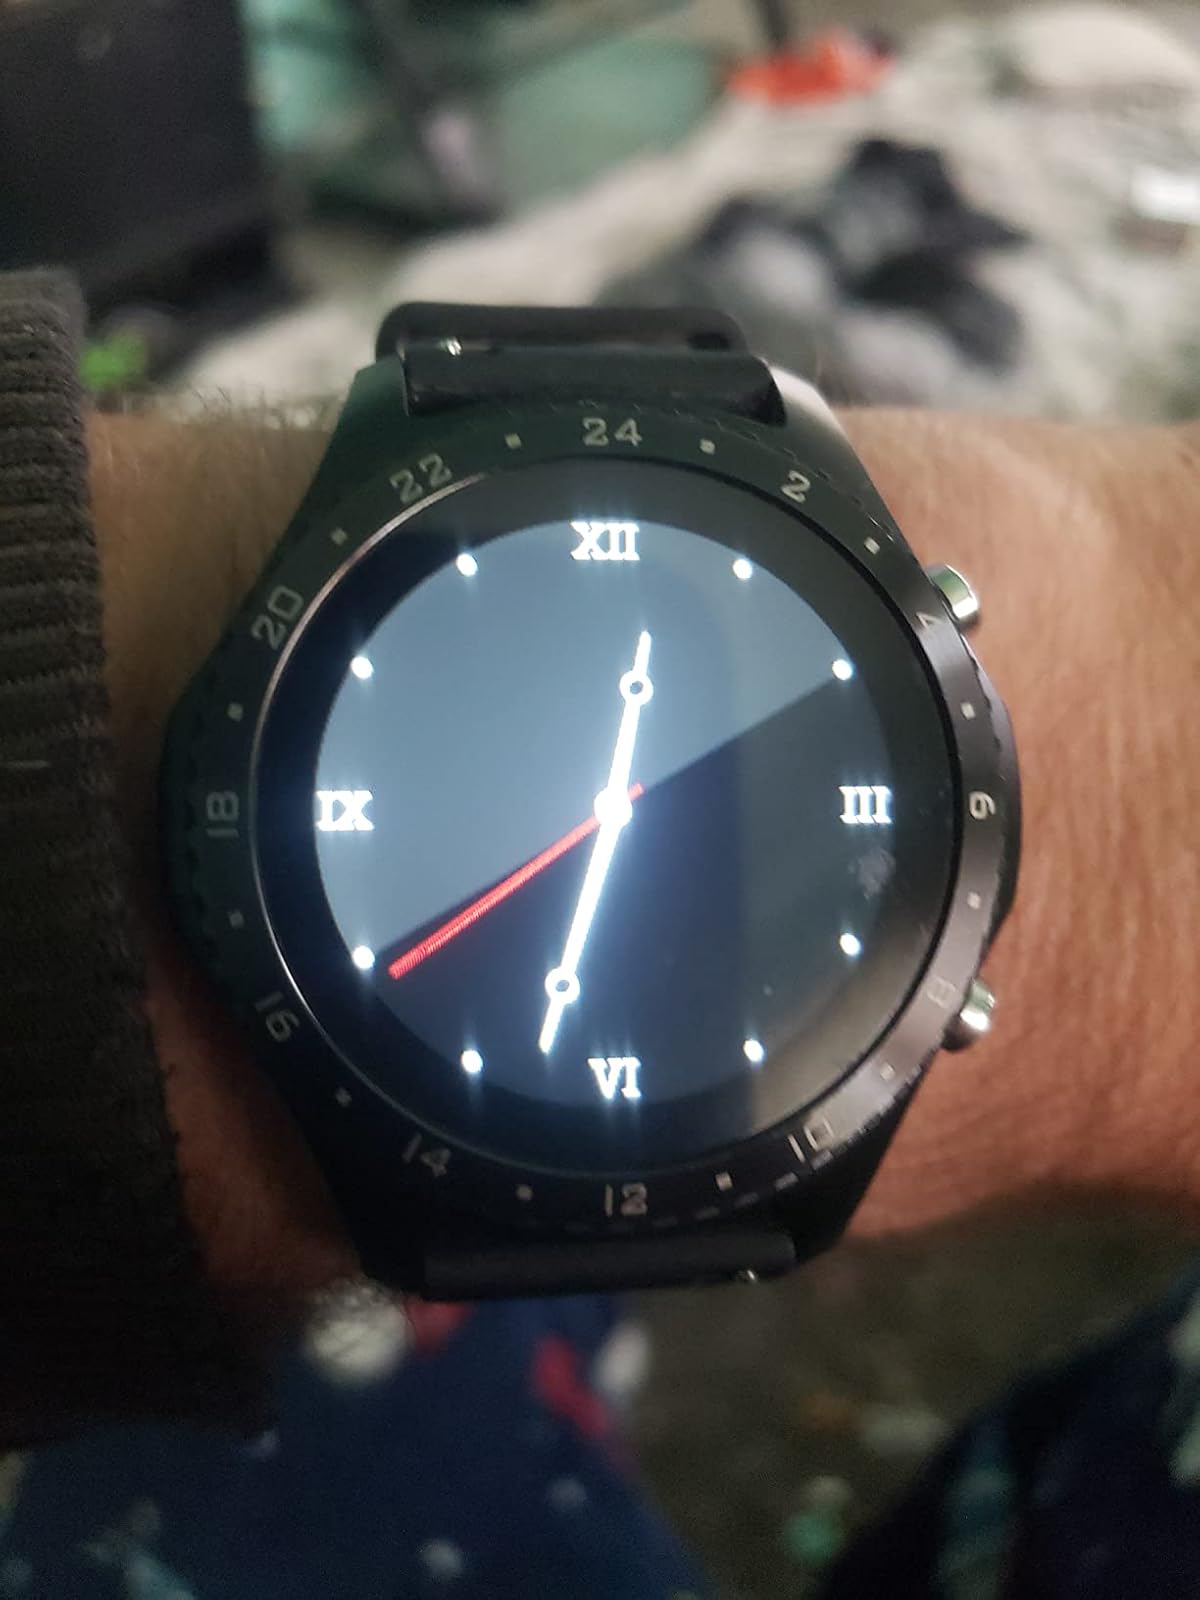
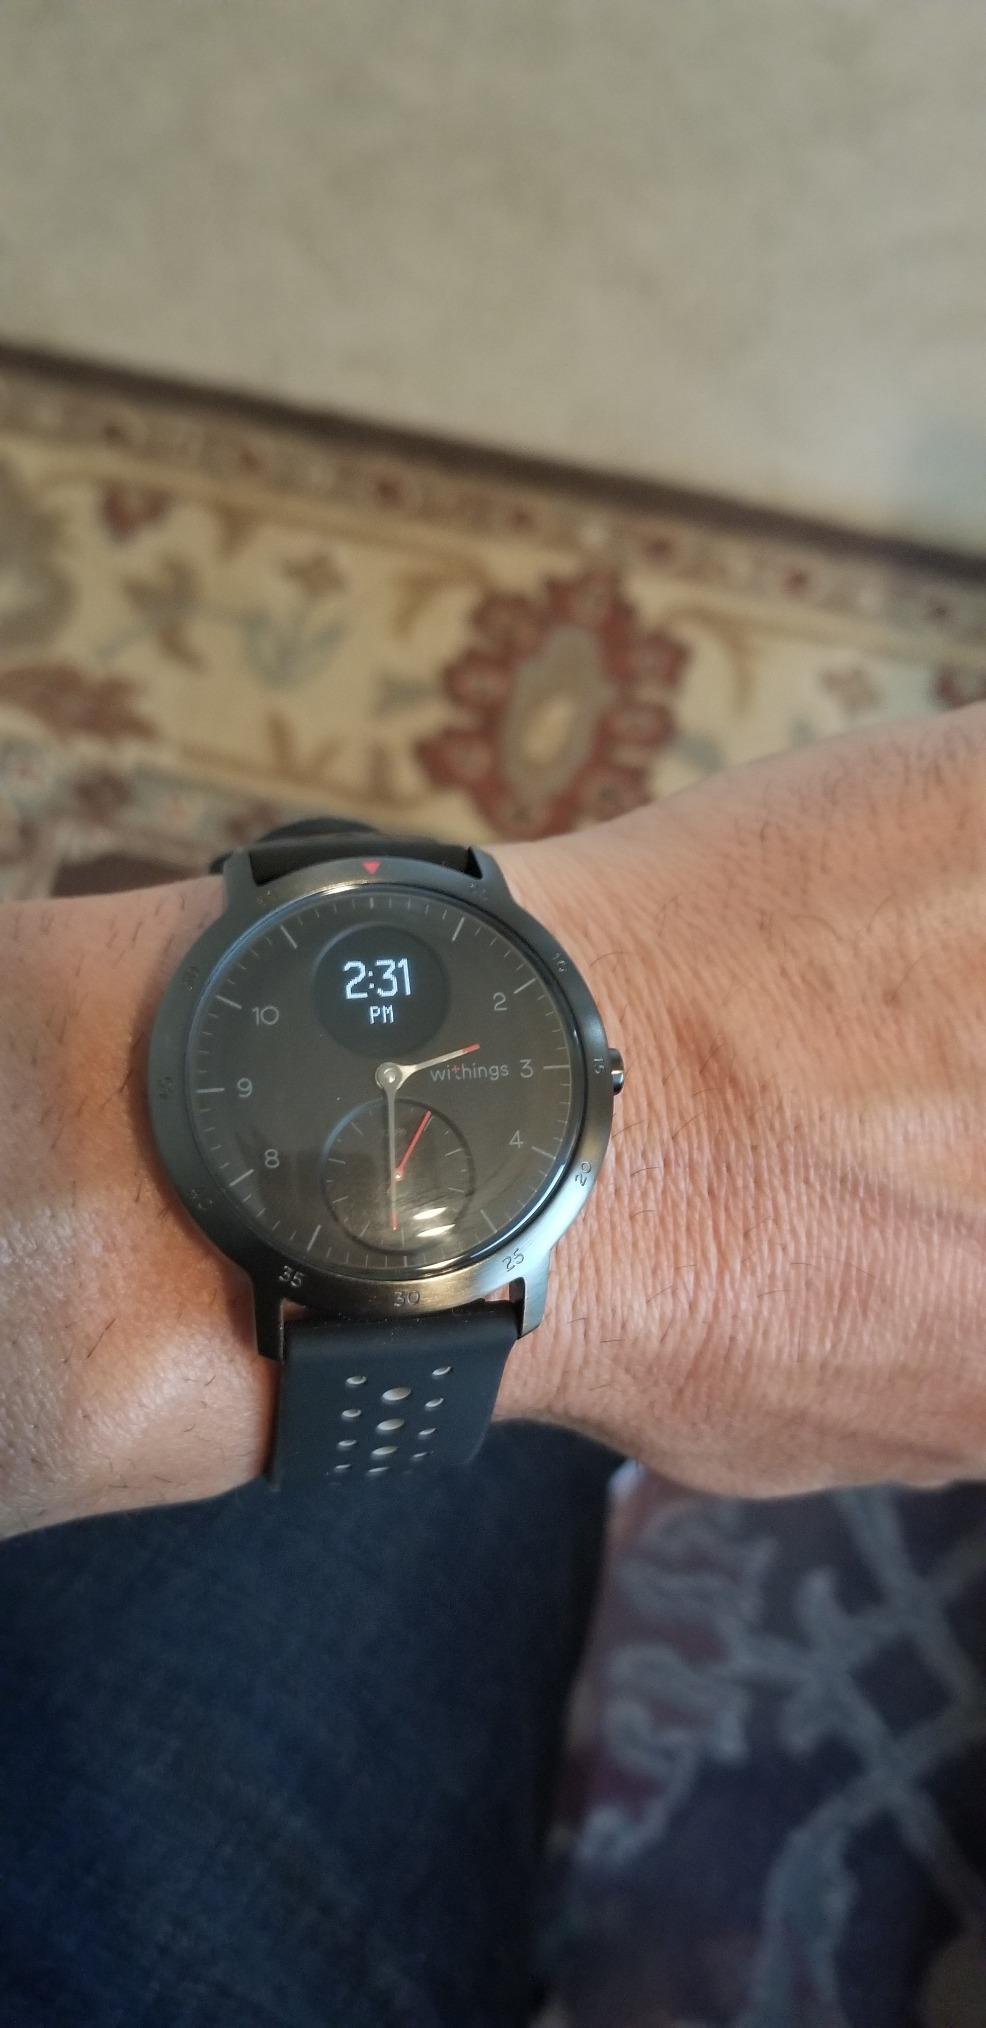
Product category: smartwatch
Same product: no